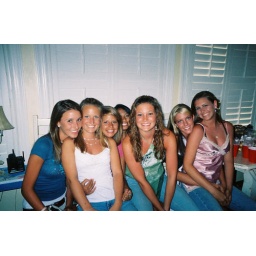
me in the pink behind the girl in the white!!